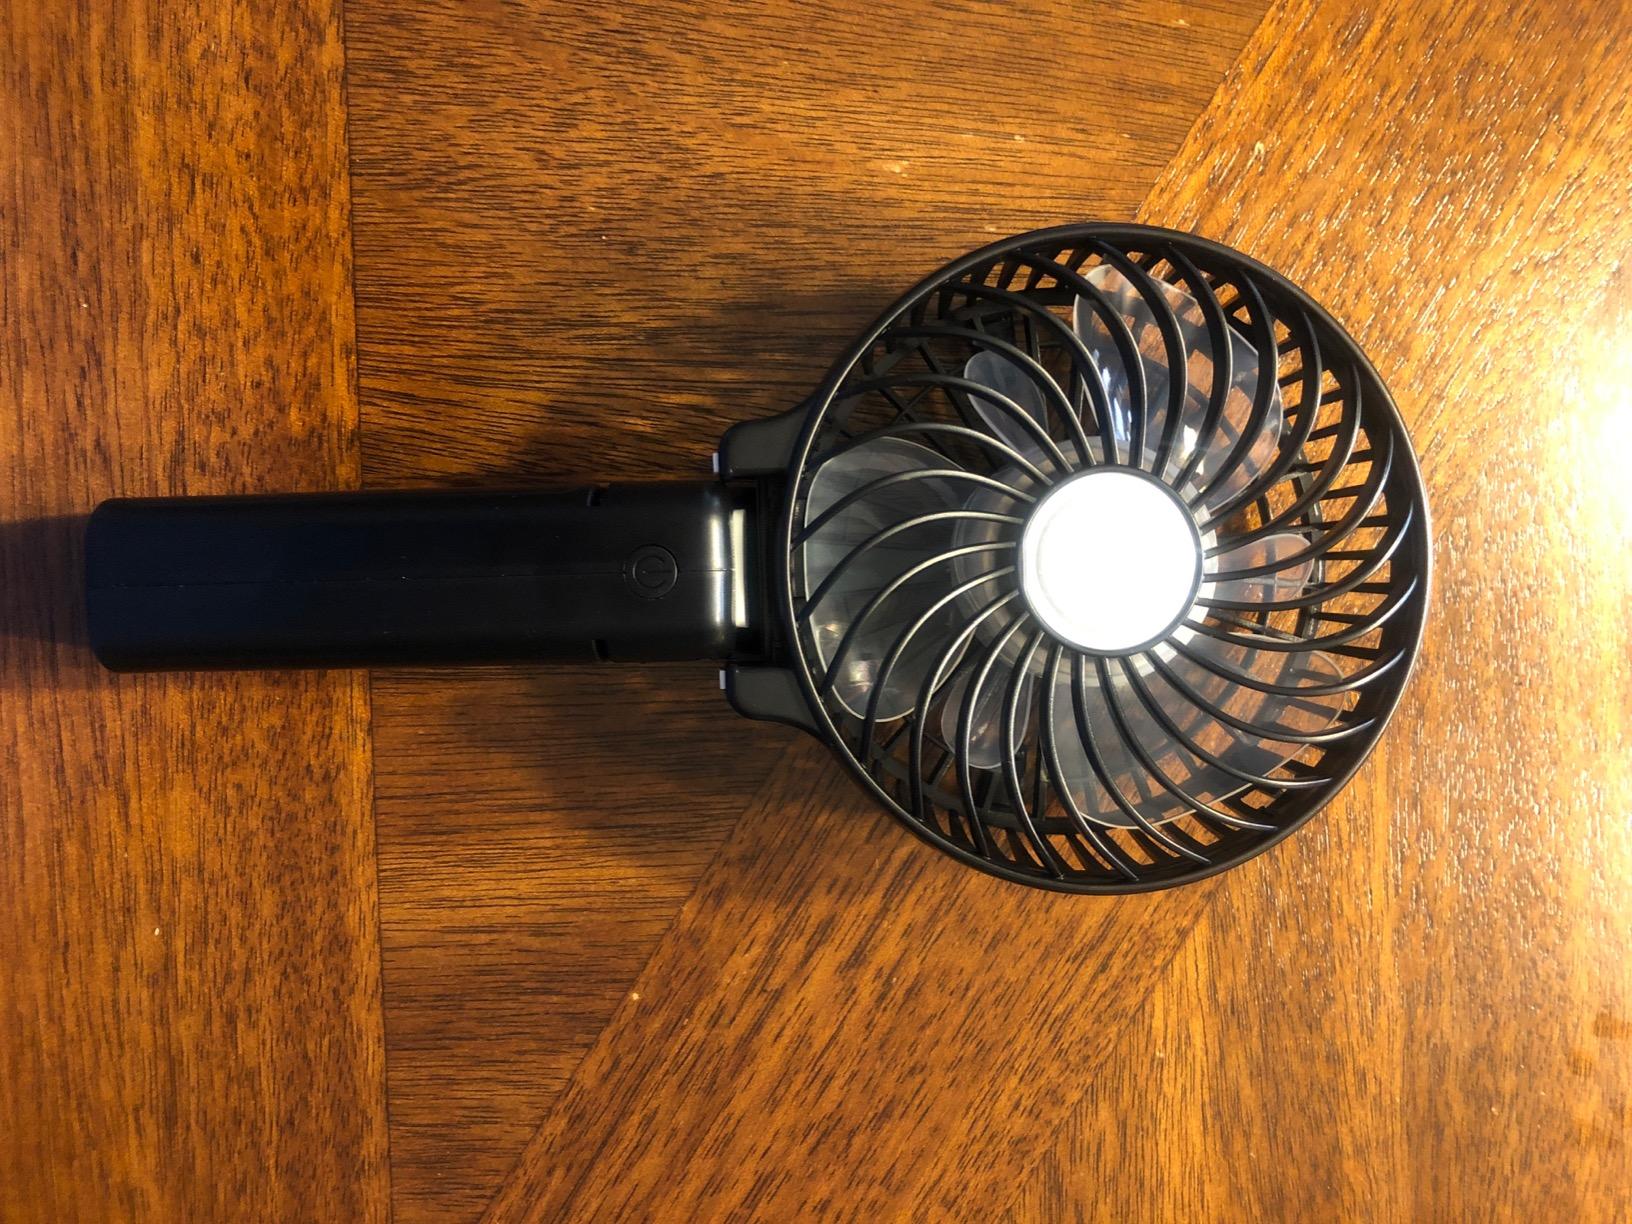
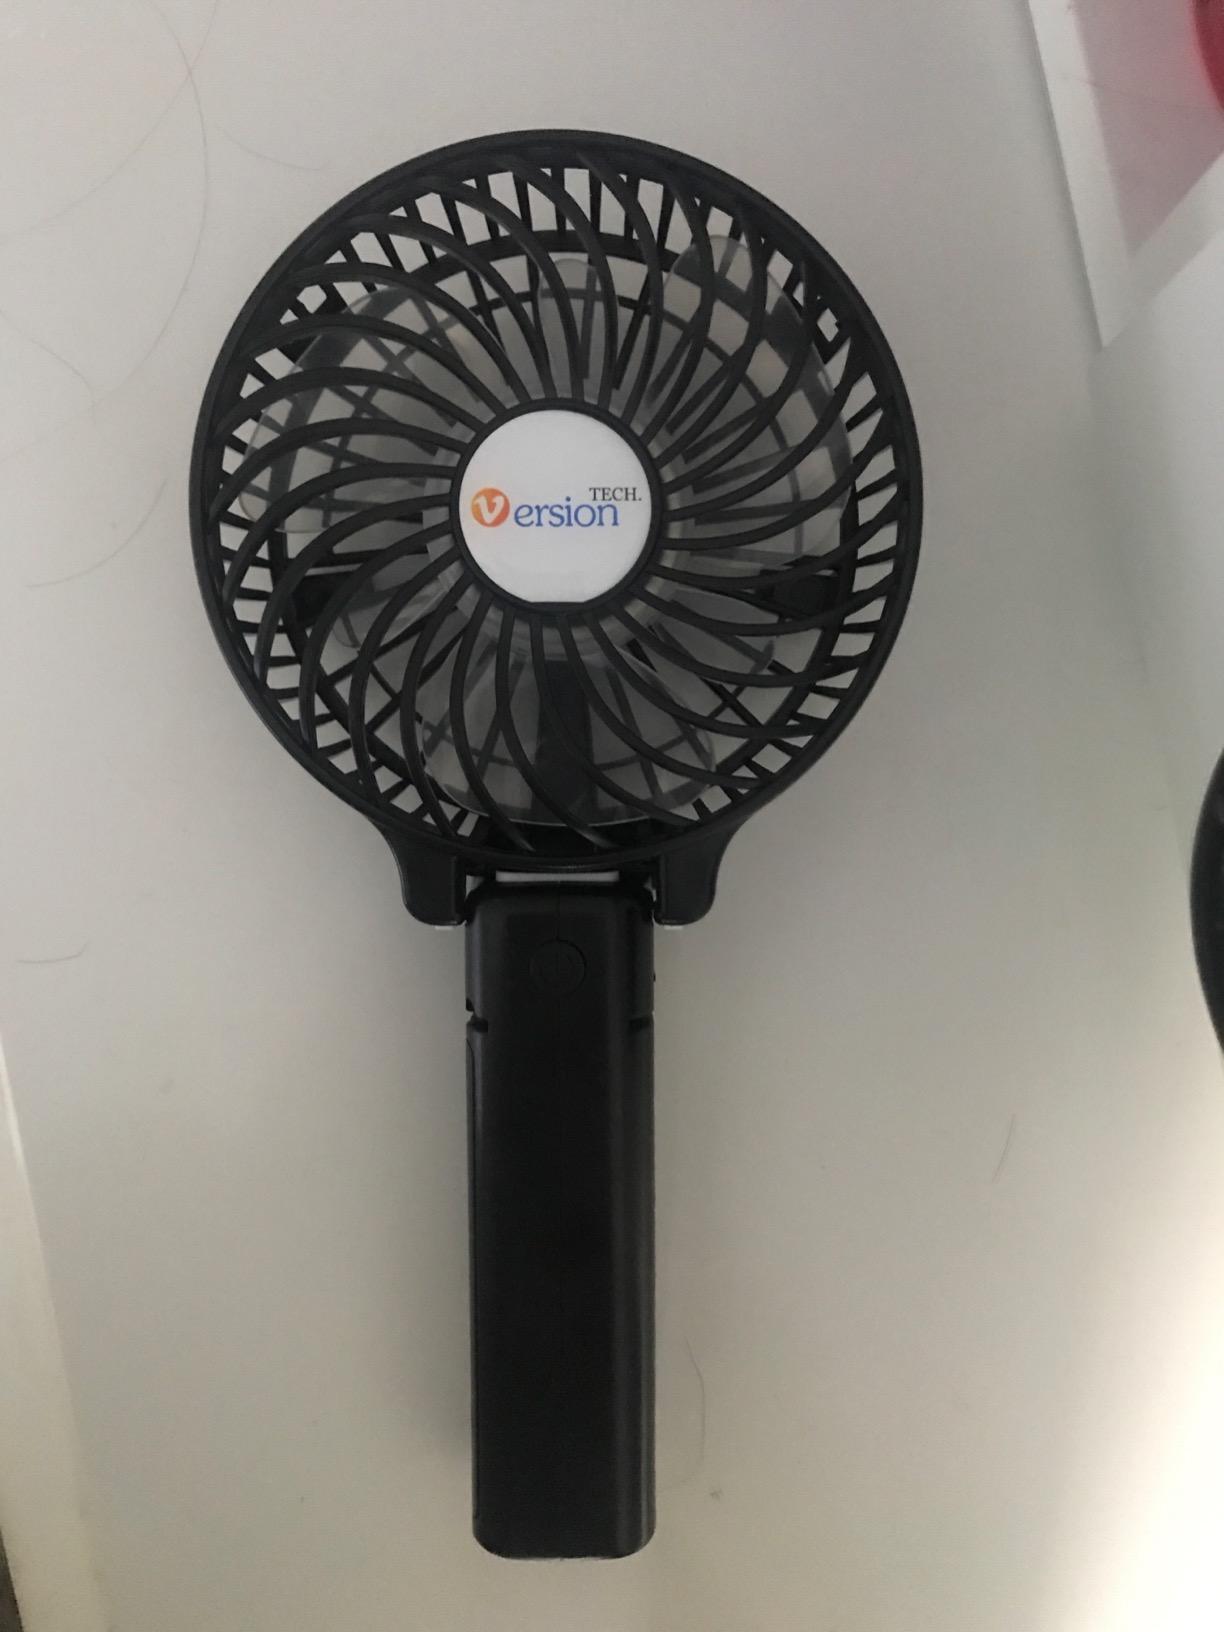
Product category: fan
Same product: no